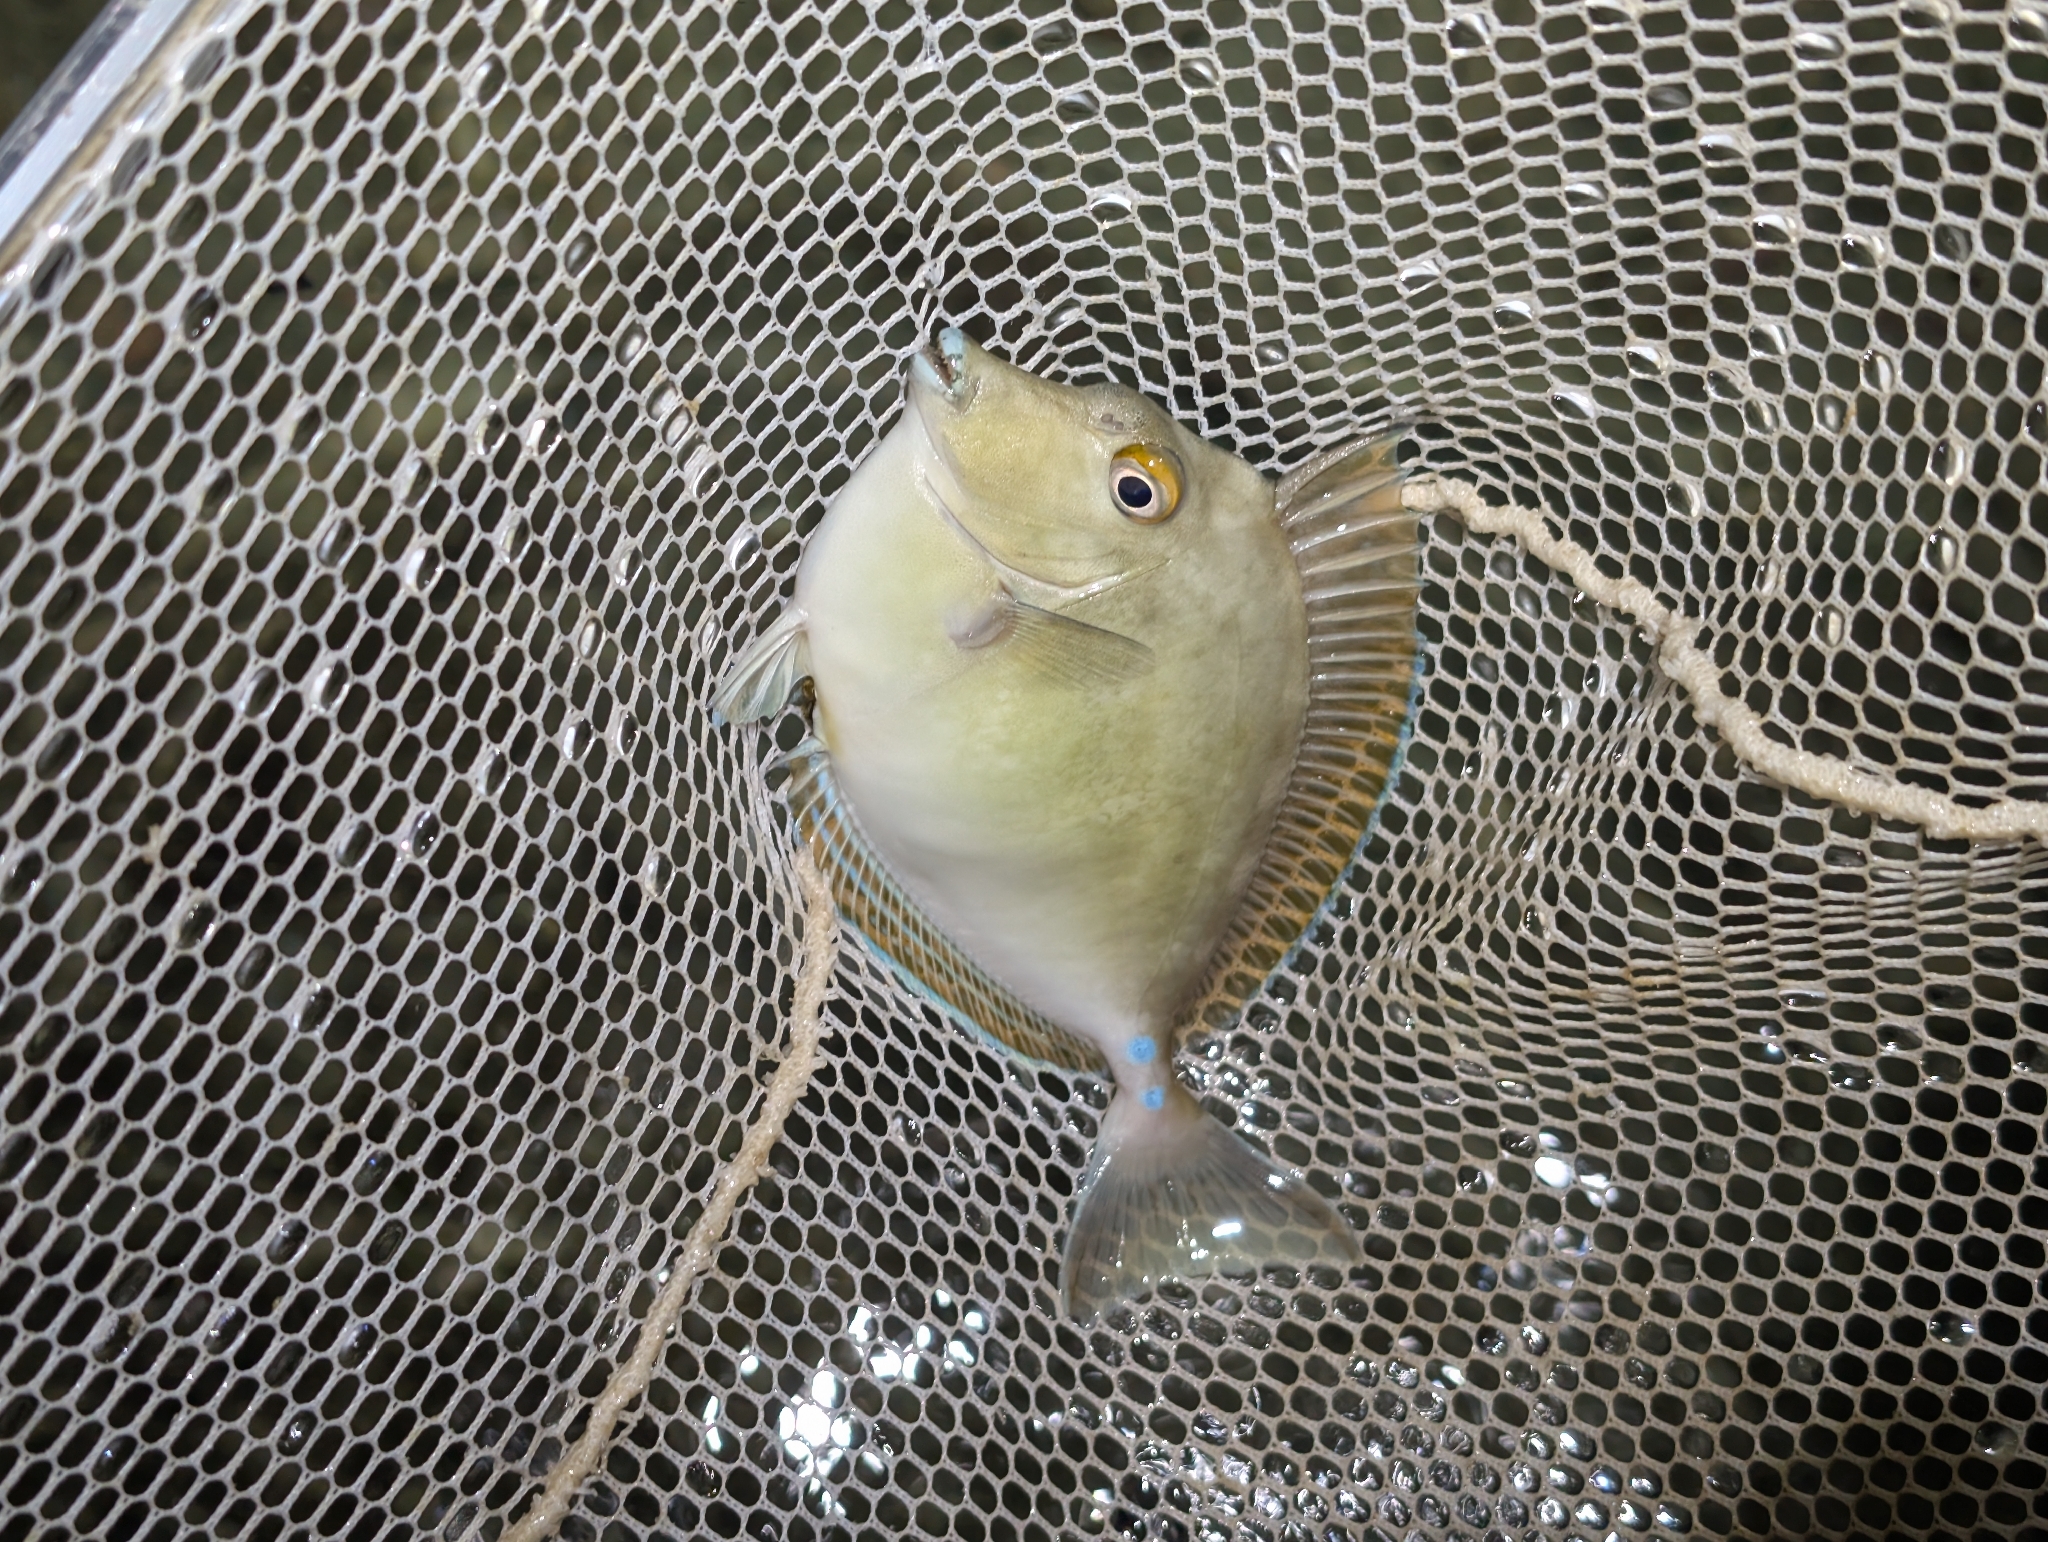
Naso unicornis (Bluespine Unicornfish)